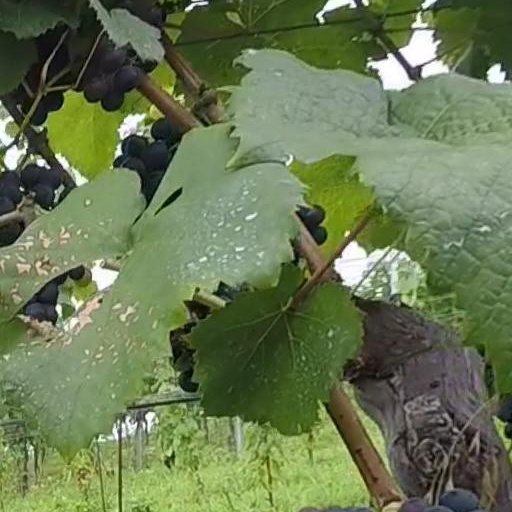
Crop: grape